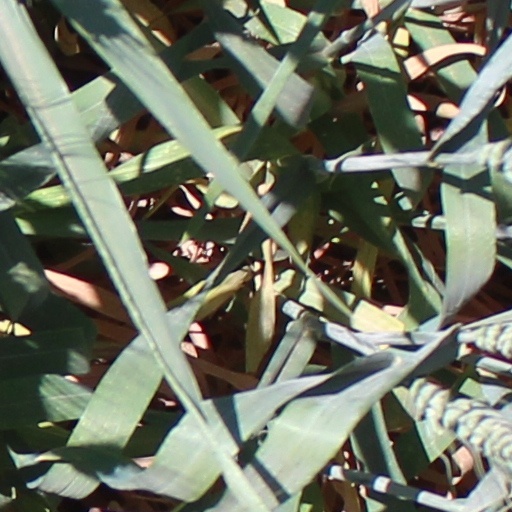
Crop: wheat